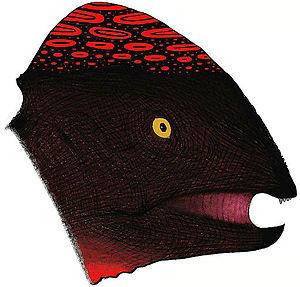
Tylocephale est un genre éteint de dinosaures pachycéphalosaures du Crétacé supérieur ayant vécu en Mongolie.